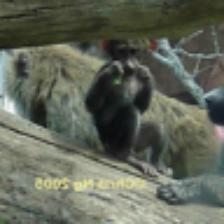
Label: NonHuman